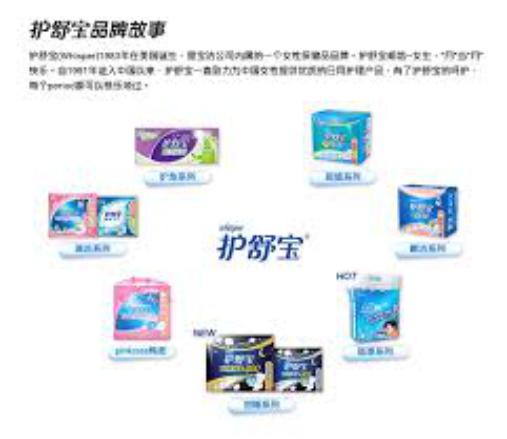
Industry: Necessities